Naniwasuji Line

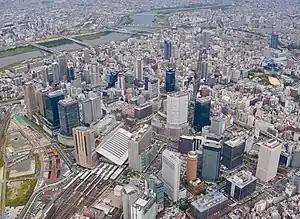

The issue surrounding Osaka Station for JR was alleviated in fiscal 2022 with the opening of the first section (incorporated into the Osaka Higashi Line project, although construction delays have pushed its opening back four years compared to the rest of Phase II), which terminates at the underground platforms of Osaka Station on a route replacing the aboveground Umeda Freight Line. Without constructing an entirely new line through central Osaka, however, the other problems remain.